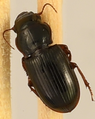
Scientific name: Cratacanthus dubius
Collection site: North Sterling NEON (STER), plot STER_032